Jubilee Bridge (India)

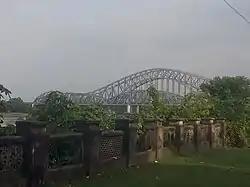
A view of Jubilee Bridge from the Hooghly Imambara complex

Jubilee Bridge was a 366 m‑long, three‑span steel cantilever truss bridge that carried the Calcutta-Bandel railway across the Hooghly River between Naihati and Bandel. It was opened on 16 February 1885 after construction from 1882 to 1887. It comprised two 128.10 m side spans and a 109.95 m central cantilever span, all fabricated from Hawks Crawshay and James Goodwin steel and assembled entirely by riveting without nuts or bolts. The superstructure rested on iron‑caisson piers, each sunk 30 m below high‑water level and filled with brick and mortar, while brick‑masonry abutments tied to partly steel piers provided riverbank support. Unique cast‑iron pendulum bearings accommodated thermal expansion and dynamic loads, and an elevated deck profile kept the 11 m clearance above the highest flood levels, ensuring uninterrupted navigation and flood resilience throughout its 129 years of service.